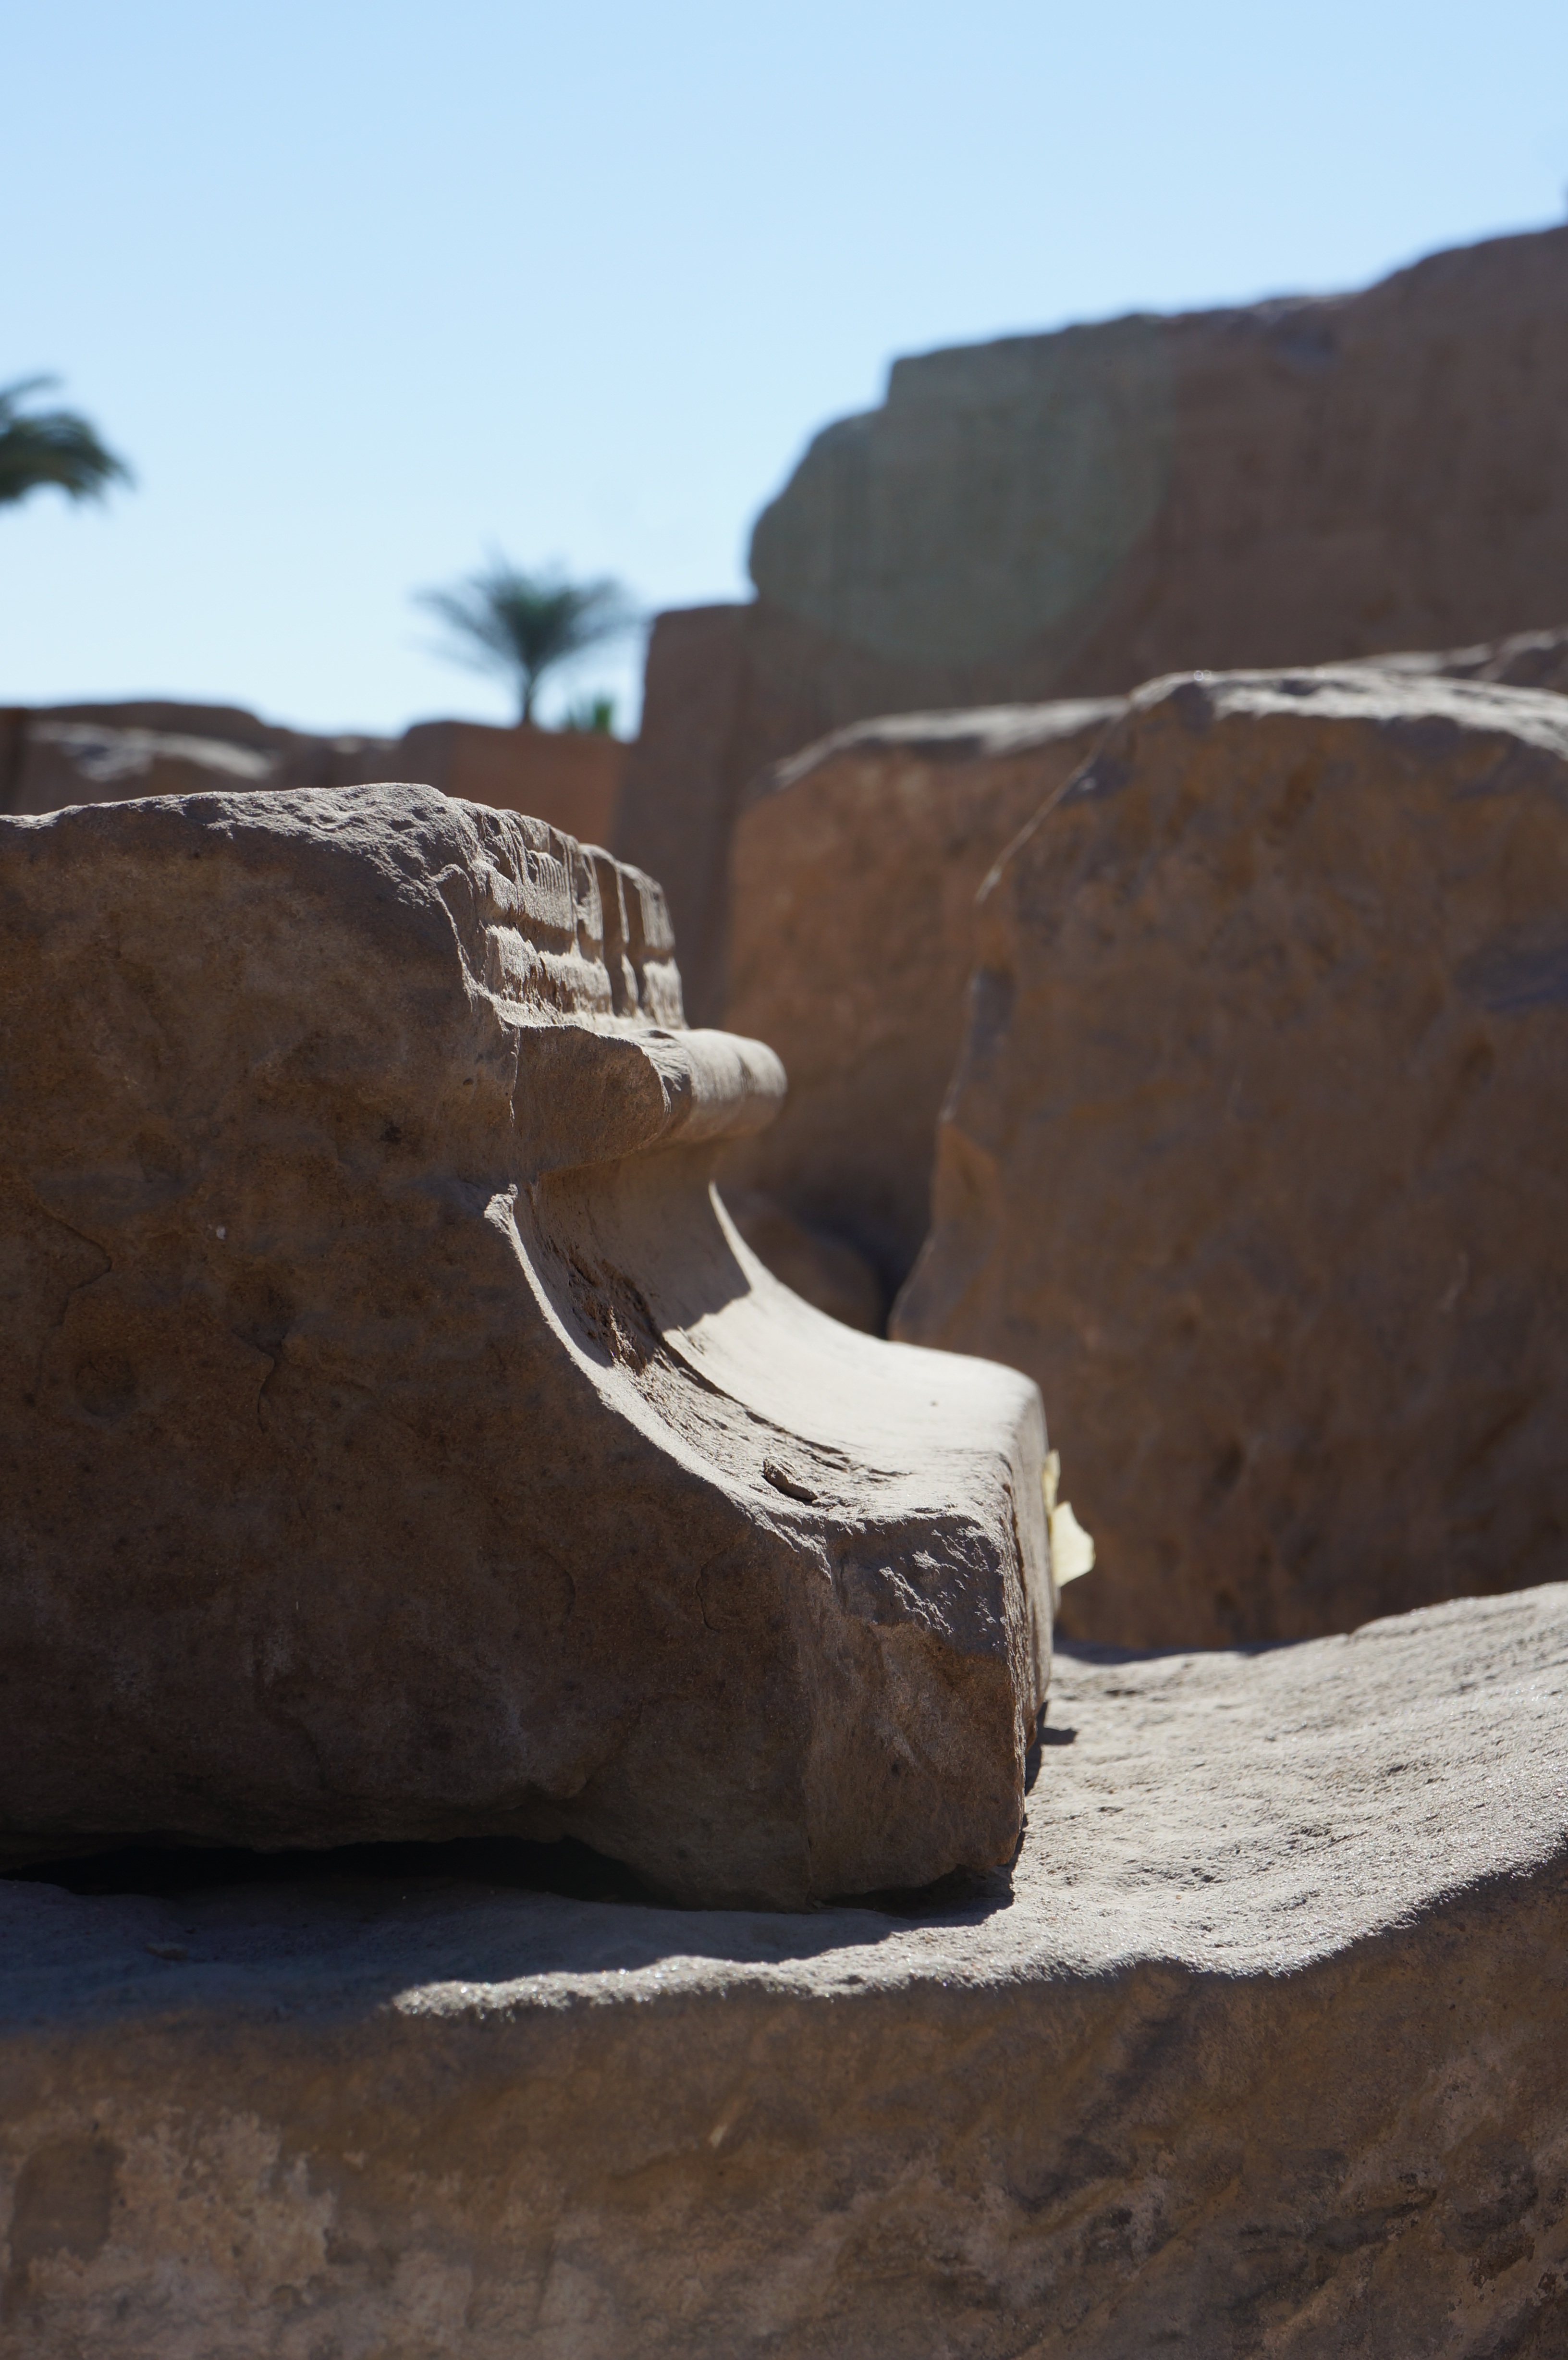
sea, sand, rock, plant, sun, old, stone, profile, cliff, terrain, material, egypt, geology, temple, wadi, stonemasonry, wall stone, ancient history